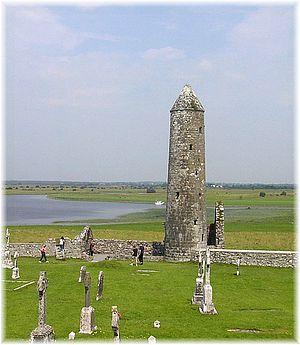
Le monastère de Clonmacnoise est situé en Irlande, dans le Comté d'Offaly au bord du fleuve Shannon au sud de la ville d’Athlone. Le monastère, qui est aussi appelé les sept églises, a été fondé c. 544 par celui qui sera ensuite connu comme l'un des douze apôtres de l'Irlande, saint Ciarán.